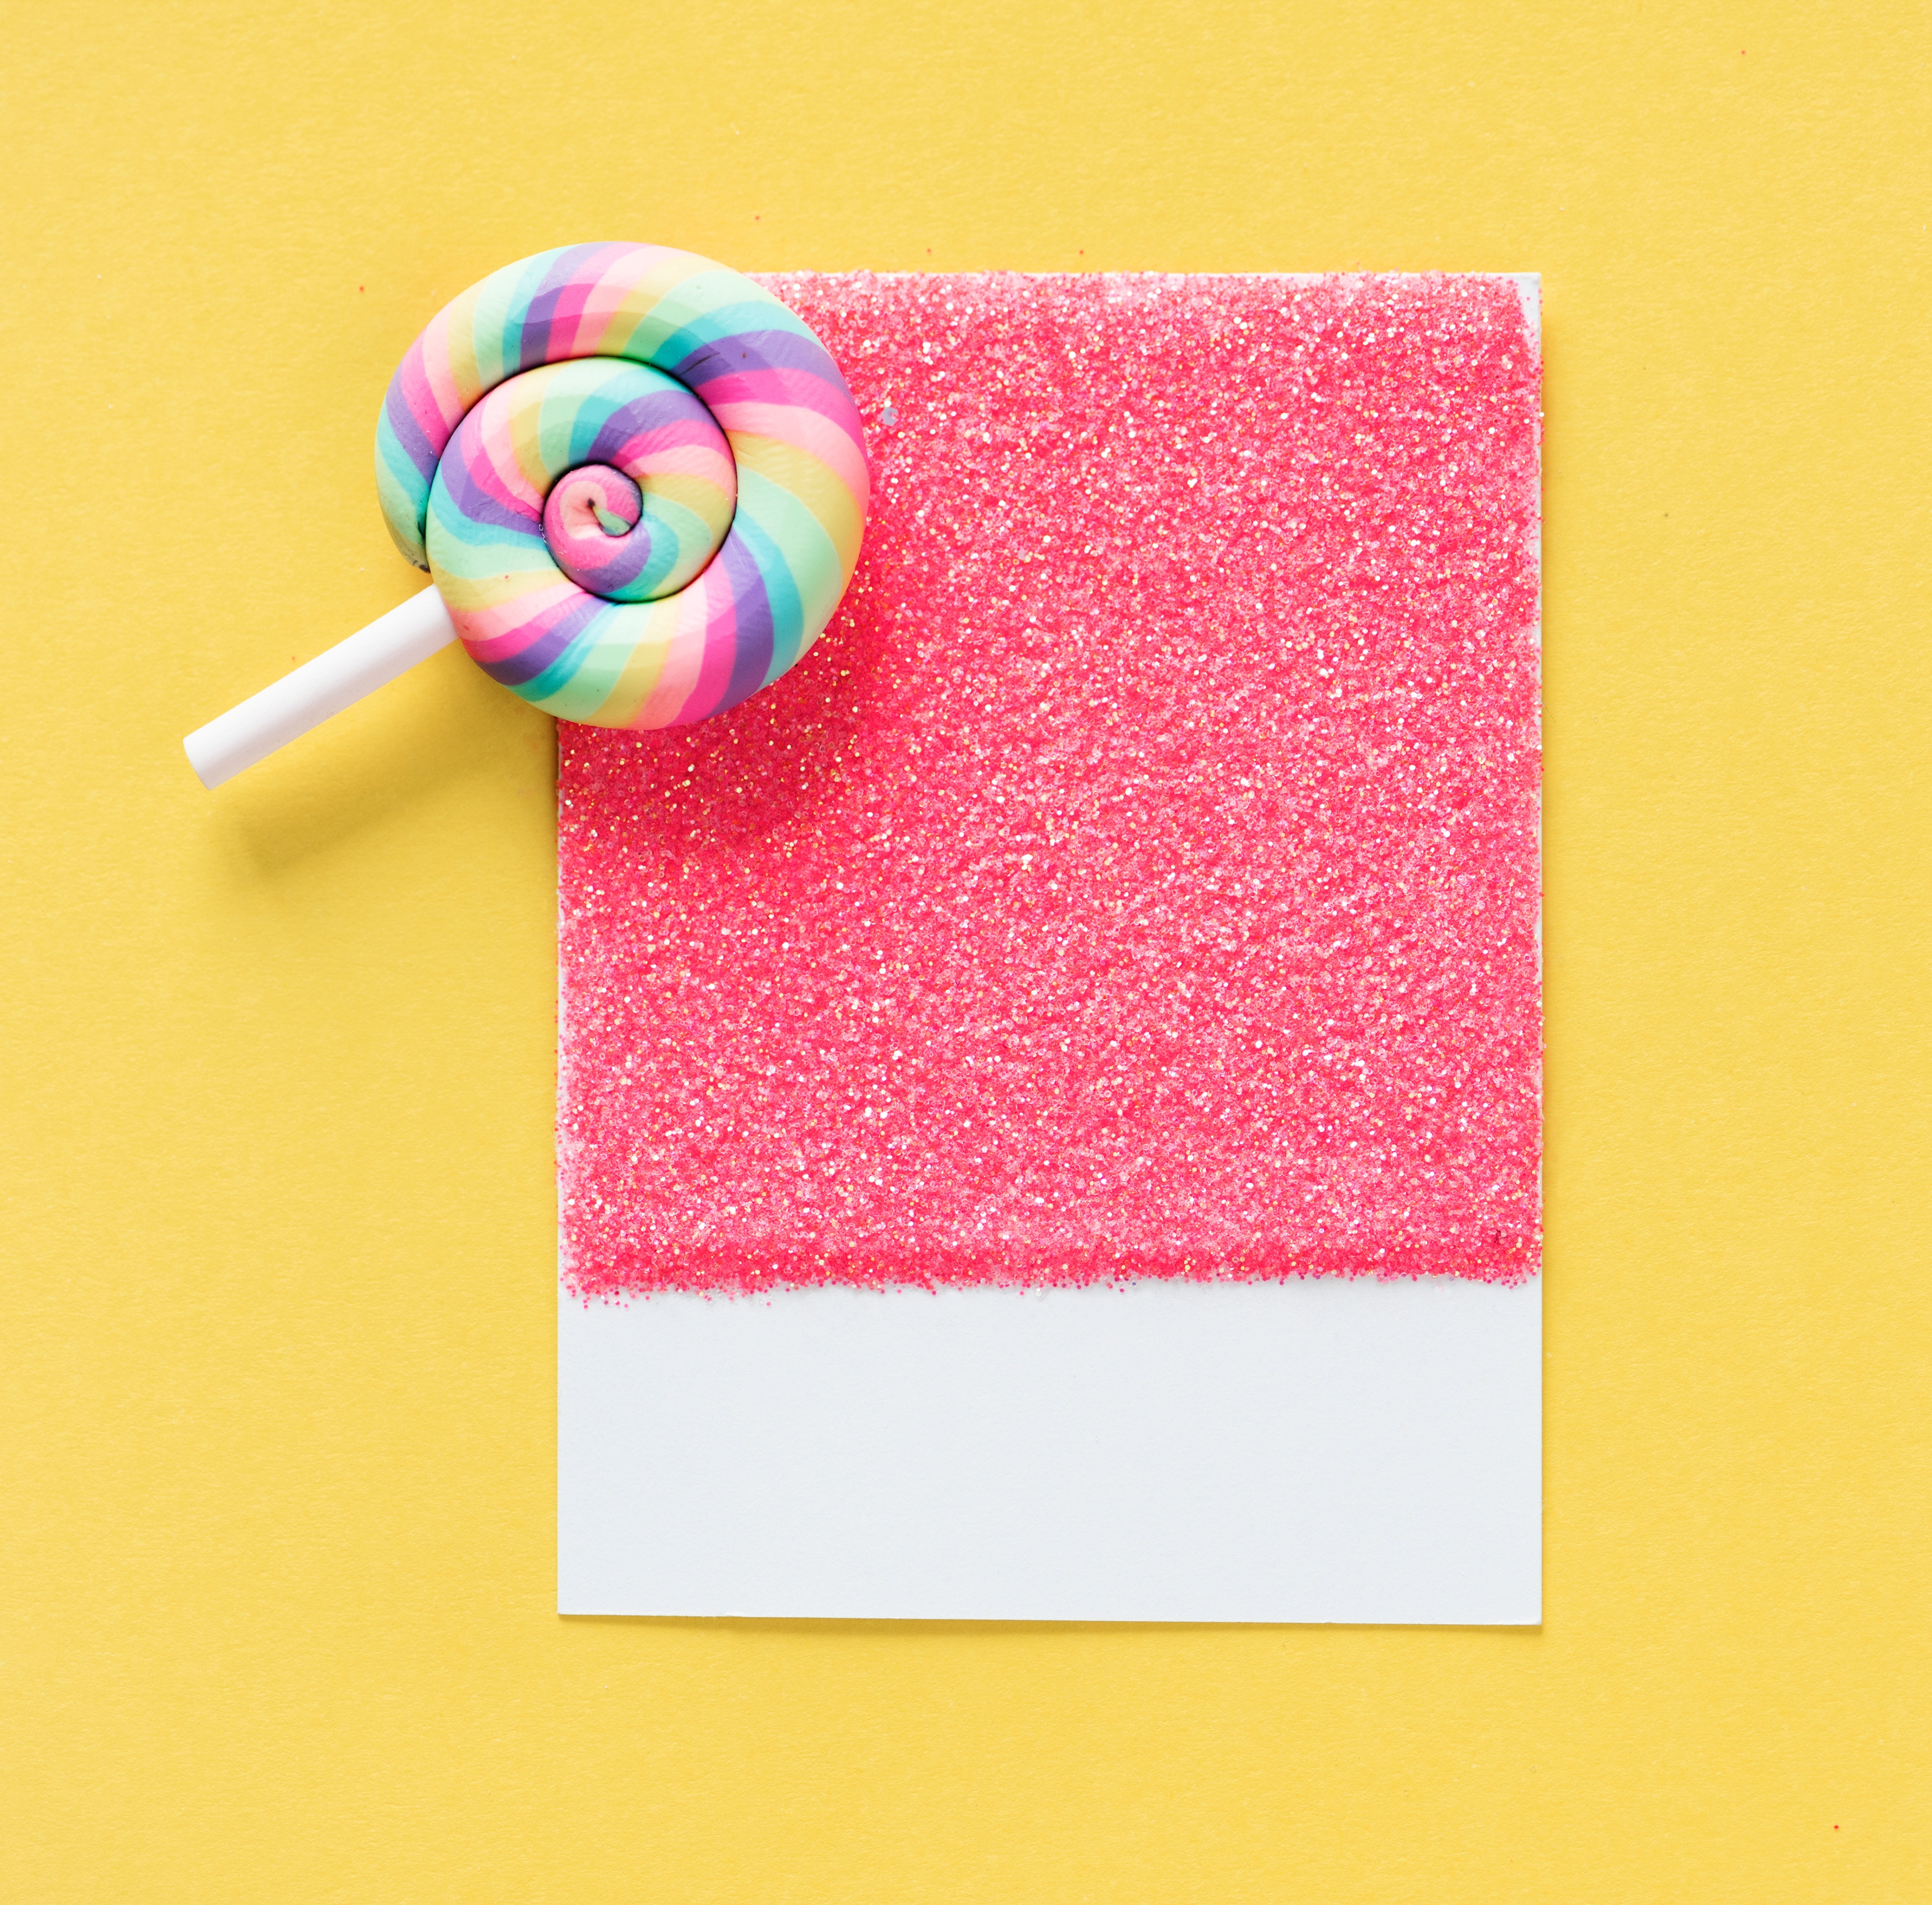
paper, font, rectangle